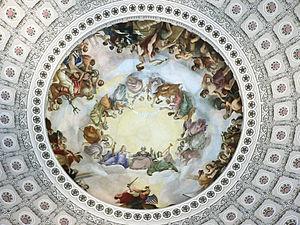
Le Capitole des États-Unis est le bâtiment qui sert de siège au Congrès, le pouvoir législatif des États-Unis. Il est situé dans la capitale fédérale, Washington, D.C. La construction de style néoclassique commence en 1793 et s'achève en 1812. Il est constitué d'un dôme et de deux ailes. L’aile nord est le siège du Sénat et l’aile sud est celle de la Chambre des représentants.